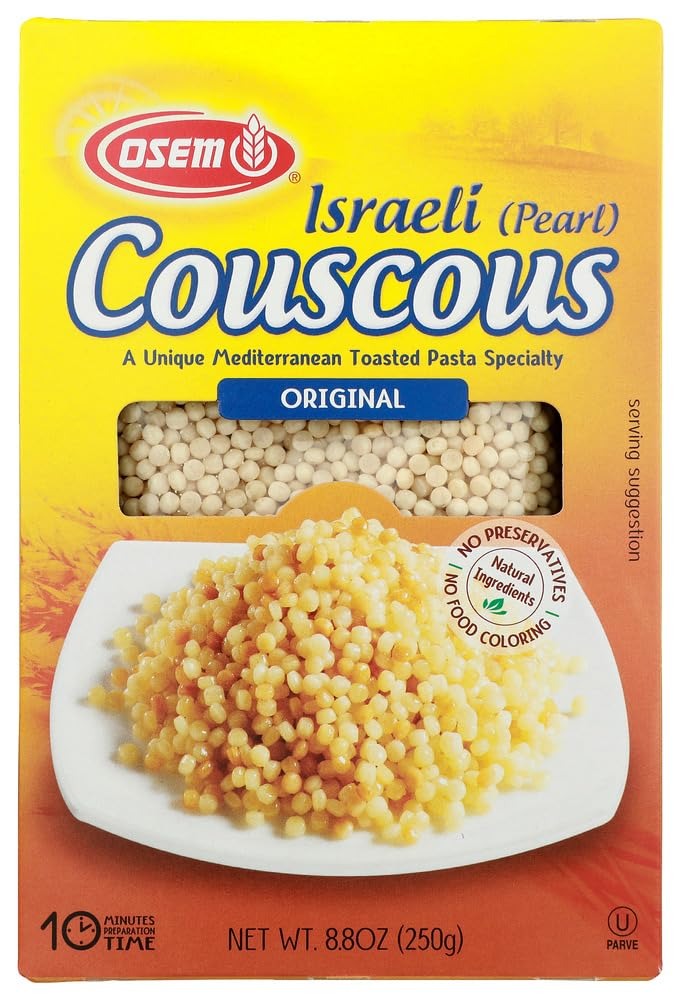
Item Name: Osem Israeli Couscous 48x 8.8Oz
Value: 48.0
Unit: Count

Price: 3.49